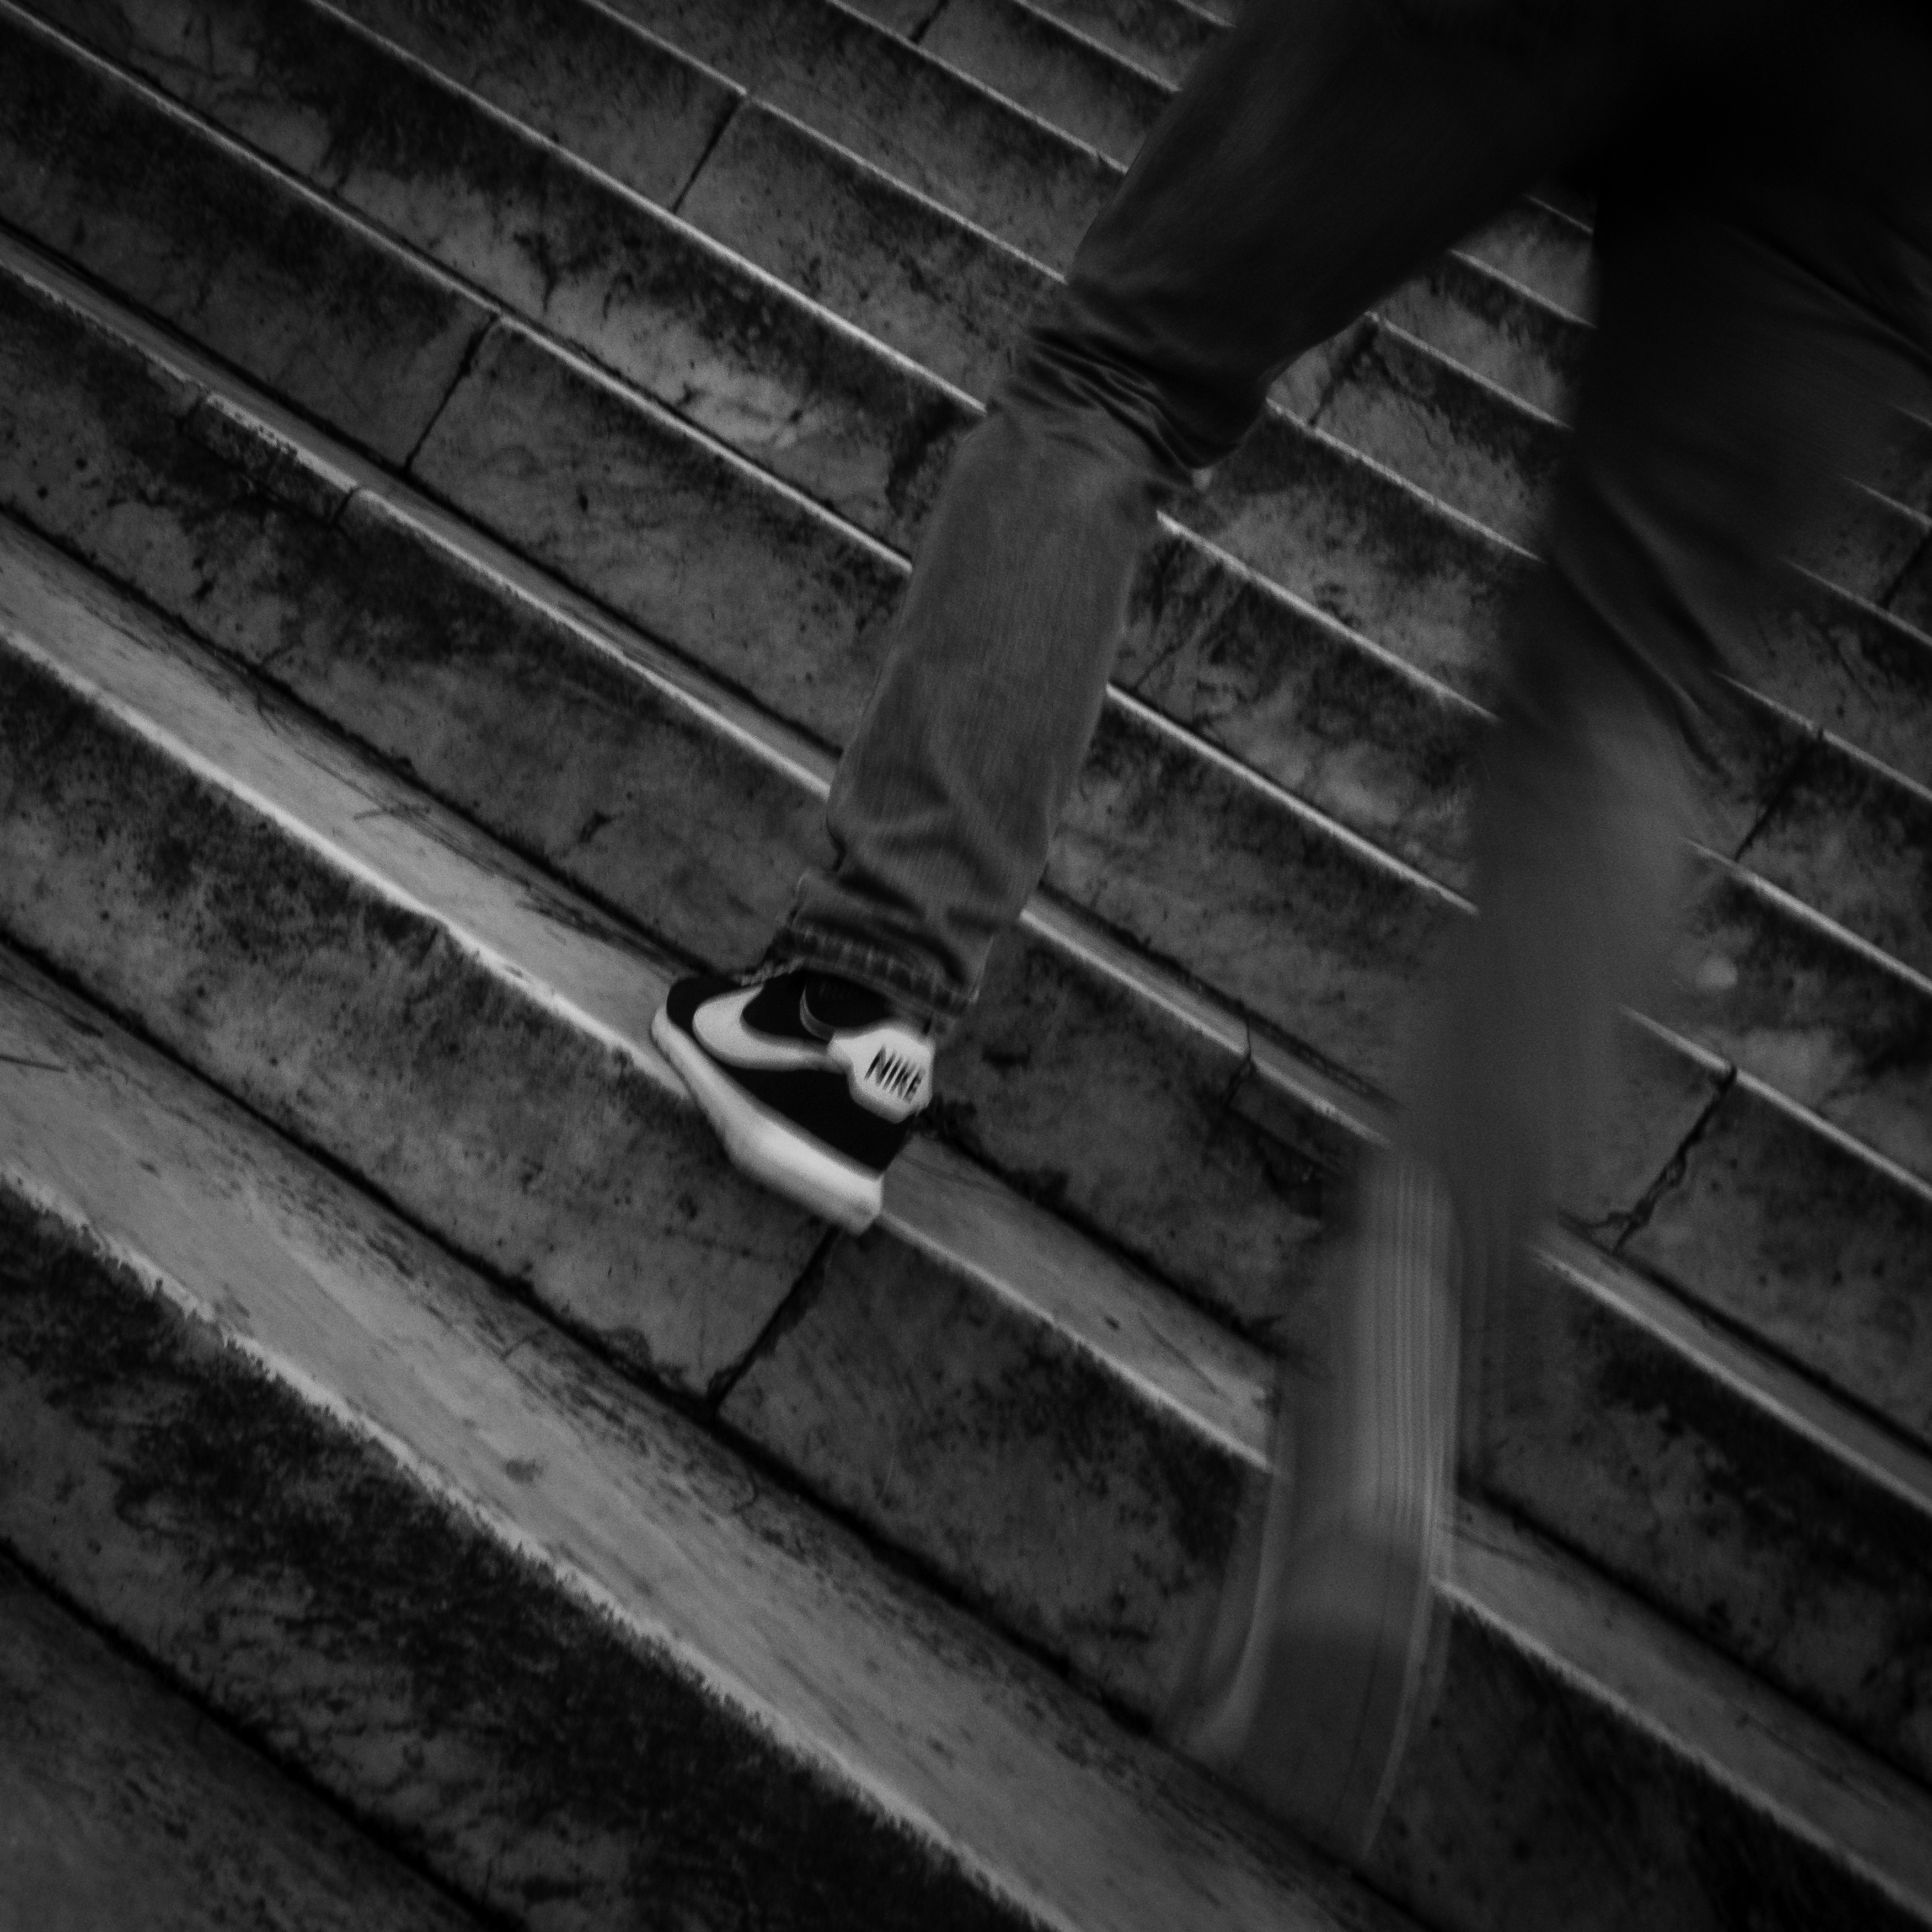
man, walking, light, blur, black and white, architecture, people, wood, white, street, photography, running, city, wall, explore, motion, line, foot, shadow, italy, darkness, clothing, black, monochrome, movement, streetphotography, flickr, bw, shoes, blackandwhite, candid, creativecommons, rome, stairs, stadt, motionblur, dynamic, sw, scene, schwarzweis, italien, 11, blurry, rennen, clothes, shape, fus, menschen, strase, unposed, ungestellt, strasenfotografie, architektur, treppe, mann, 365, 366, erwachsener, linie, project365, szene, adult, project366, streettog, tog, bekleidung, kleidung, sonydscrx100ii, sonyrx100ii, gehen, spazieren, strolling, schuhe, bewegung, dynamisch, fuzzy, unscharf, verschwommen, unklar, stufen, rom, bewegungsunsch rfe, unsch rfe, monochrome photography, film noir